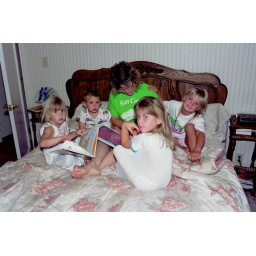
kayla bdl lc shannon aml reading in bed at san carlos home 8-93